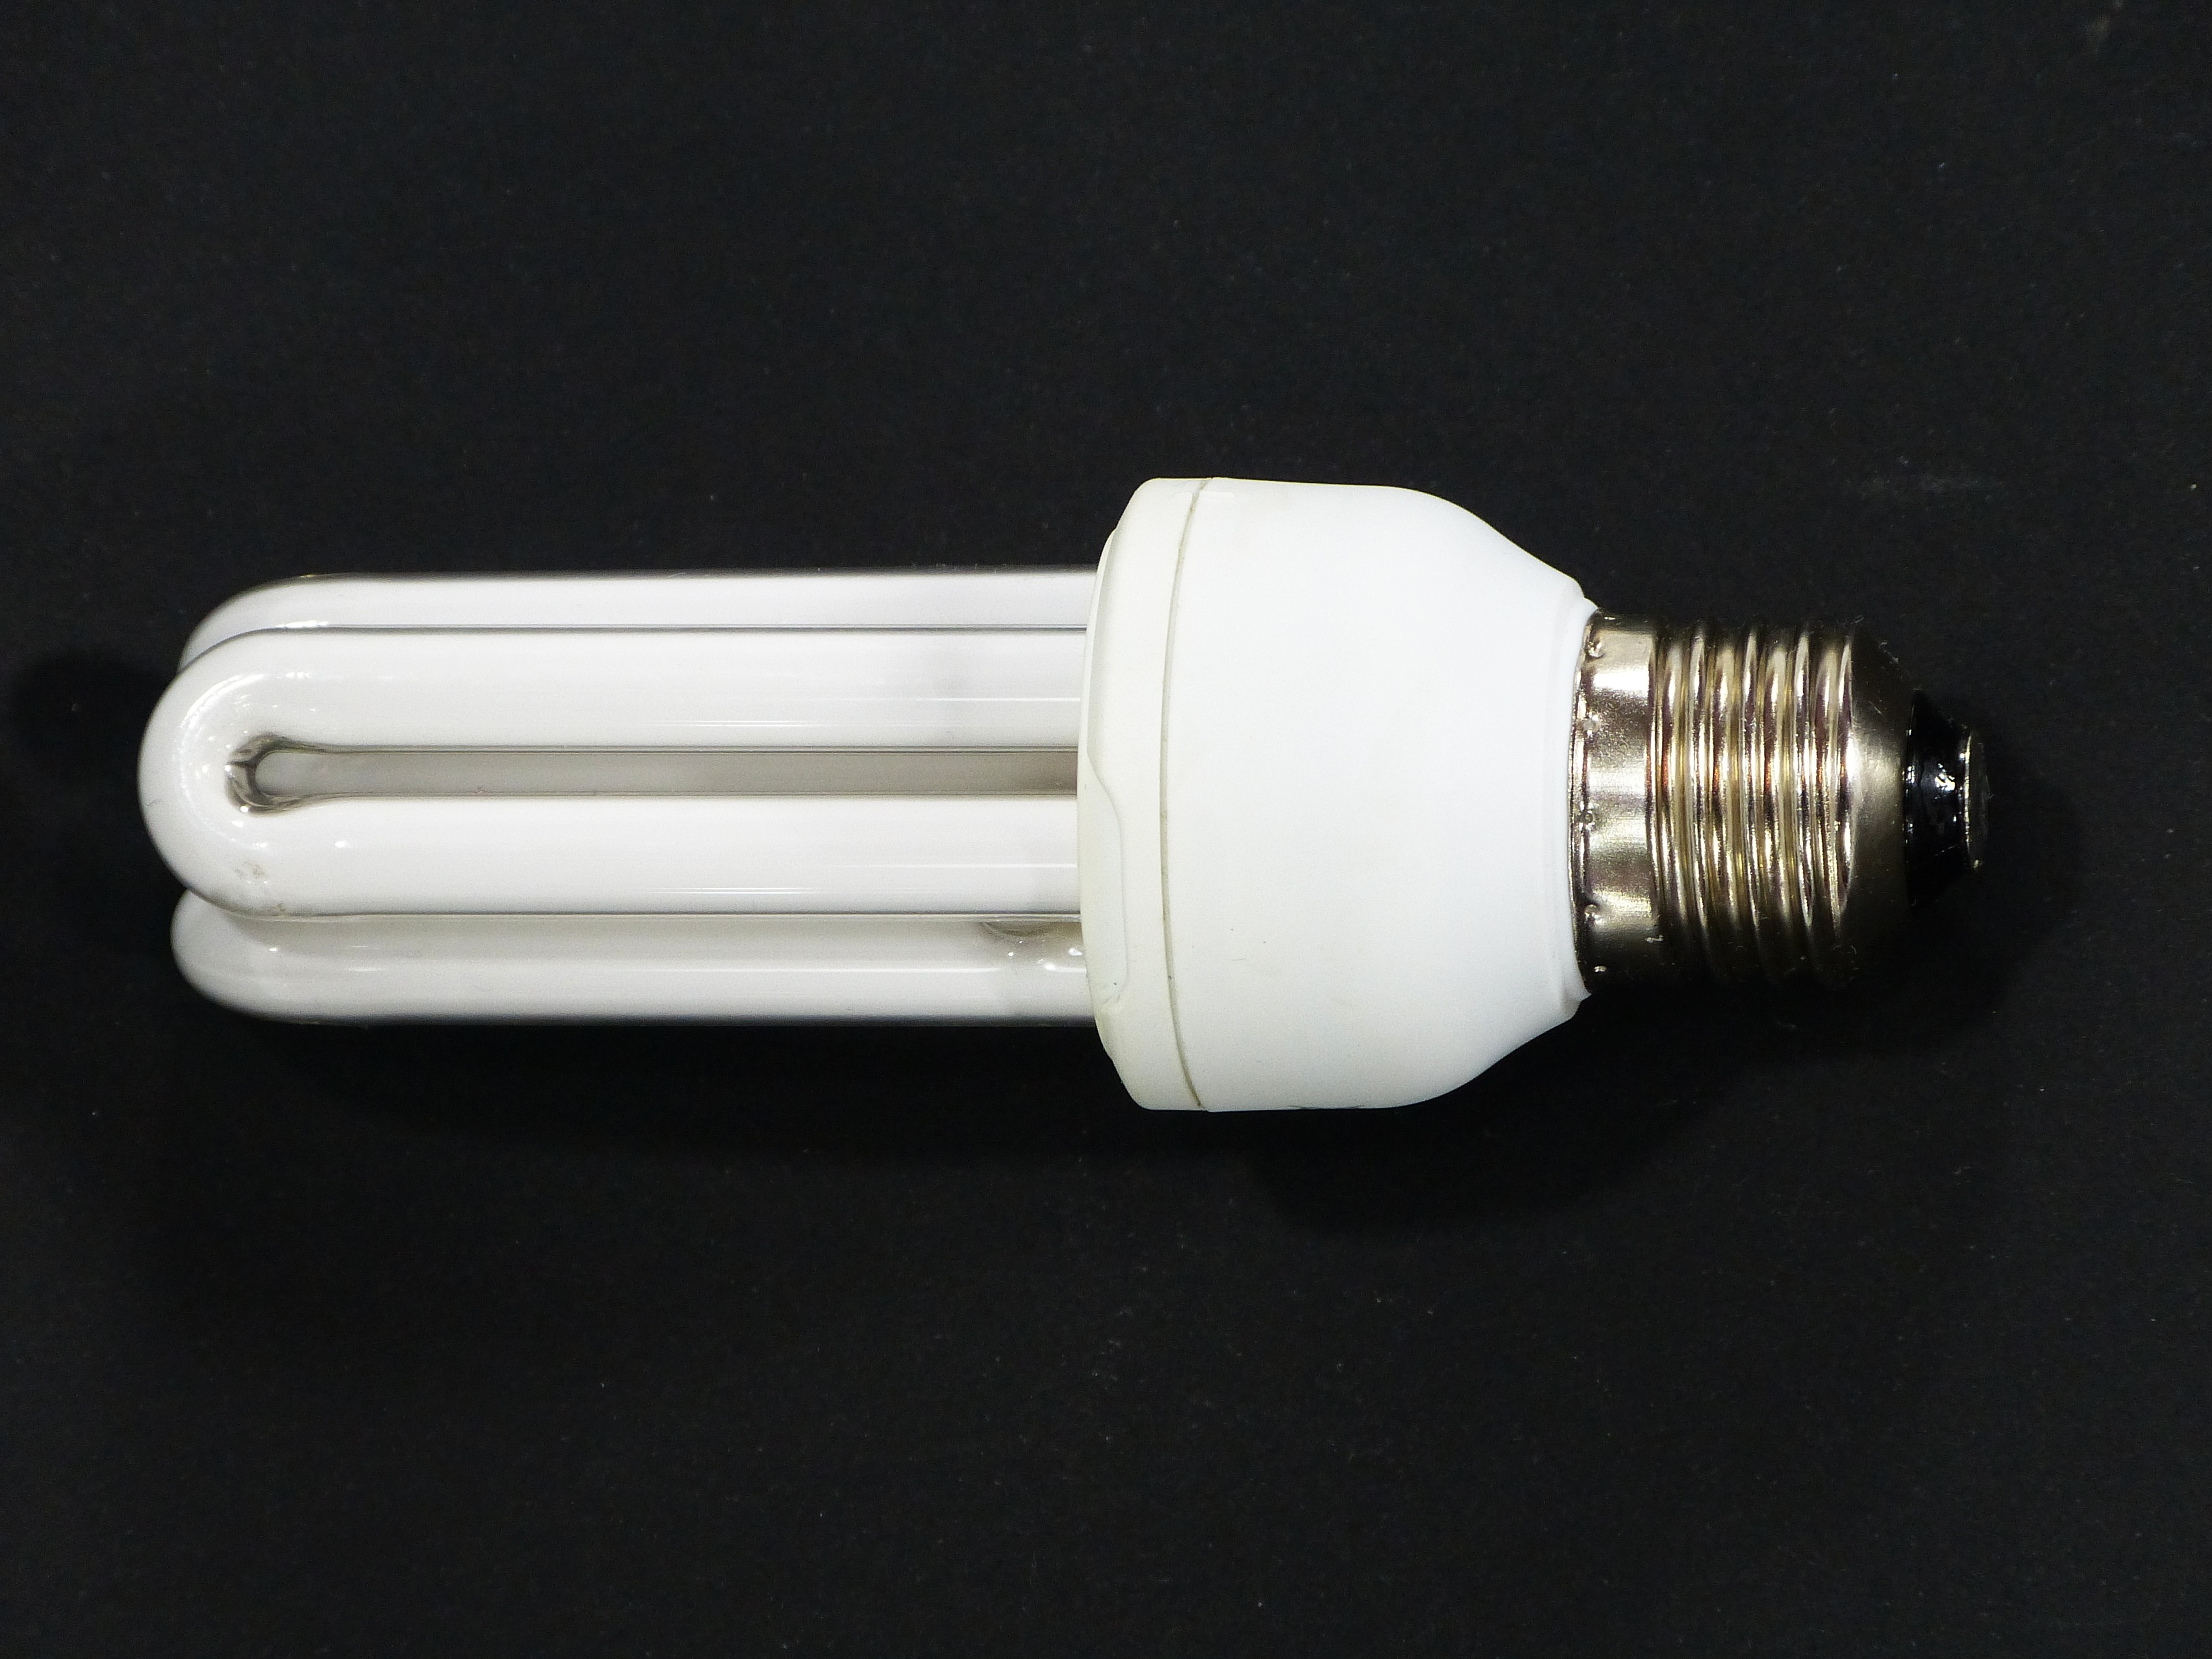
light, white, bulb, lamp, lighting, product, light fixture, electric, incandescent light bulb